Enemies (1940 film)

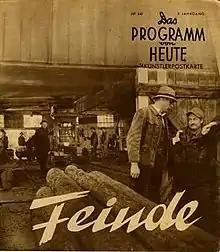

Enemies is a 1940 German drama film directed by Viktor Tourjansky and starring Brigitte Horney, Willy Birgel and Reinhold Lütjohann. The film was a Nazi propaganda work, attacking Poland which Germany had invaded the year before. The film's sets were designed by Herbert Hochreiter, Alfred Metscher and Julius von Borsody.